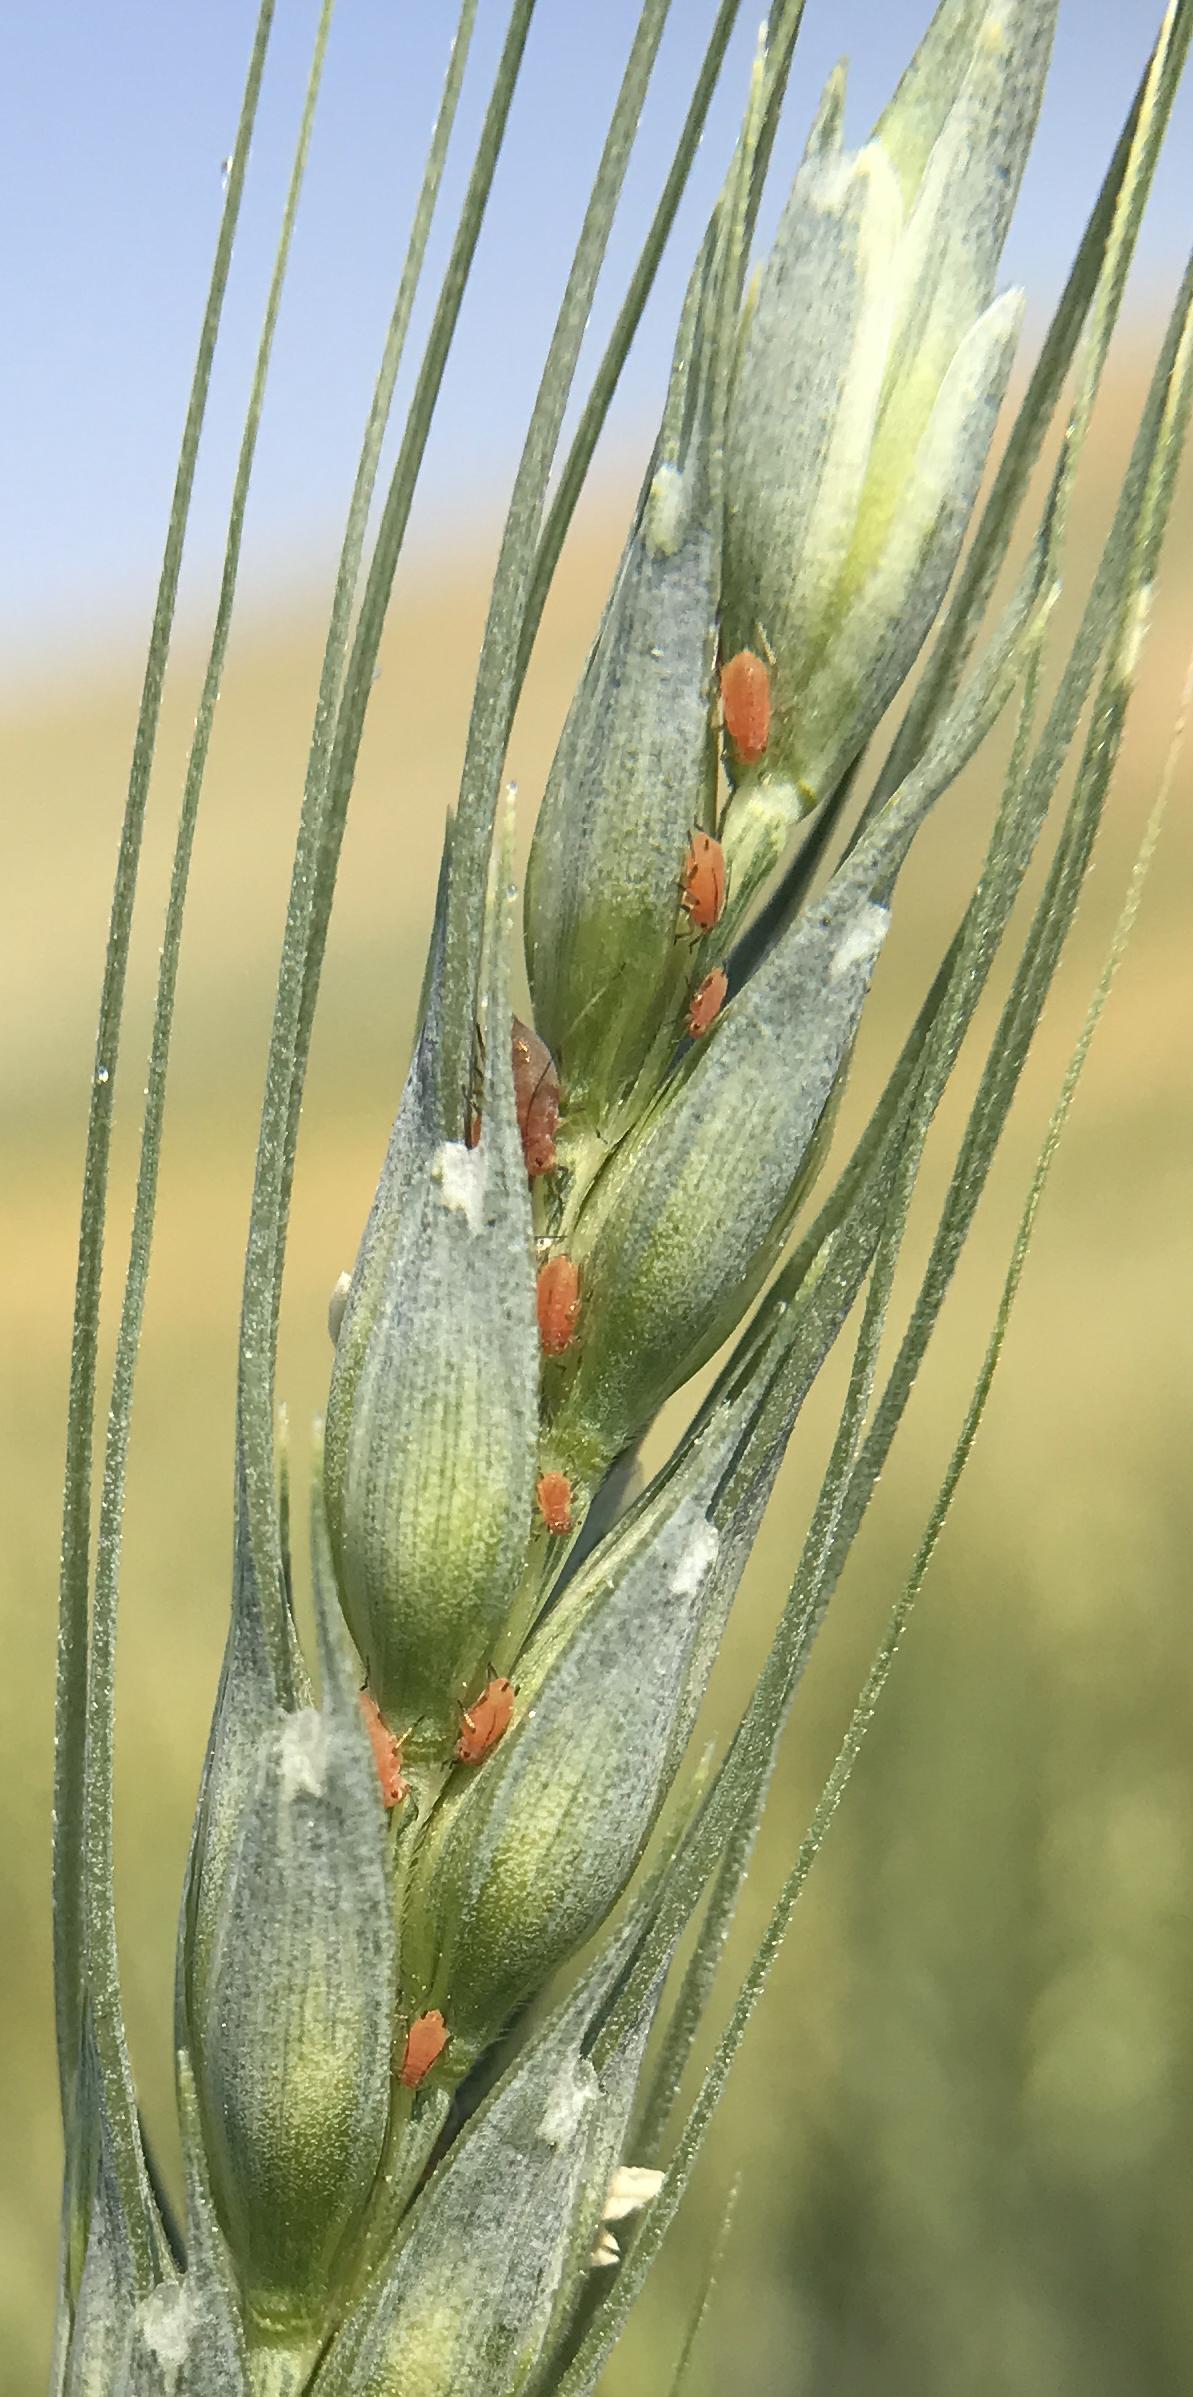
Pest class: english_grain_aphid